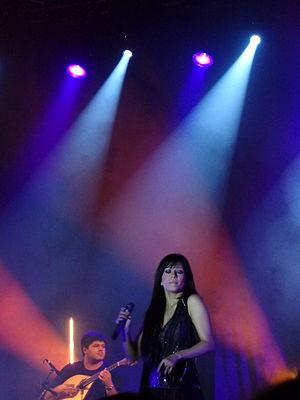
Ana Moura, née le 17 septembre 1979 à Santarém au Portugal, est une fadiste portugaise.